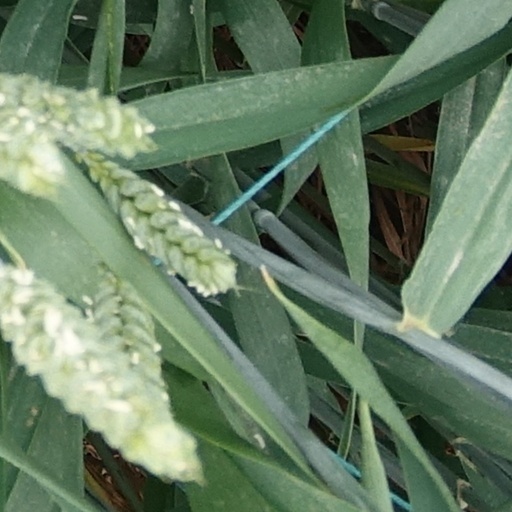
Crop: wheat